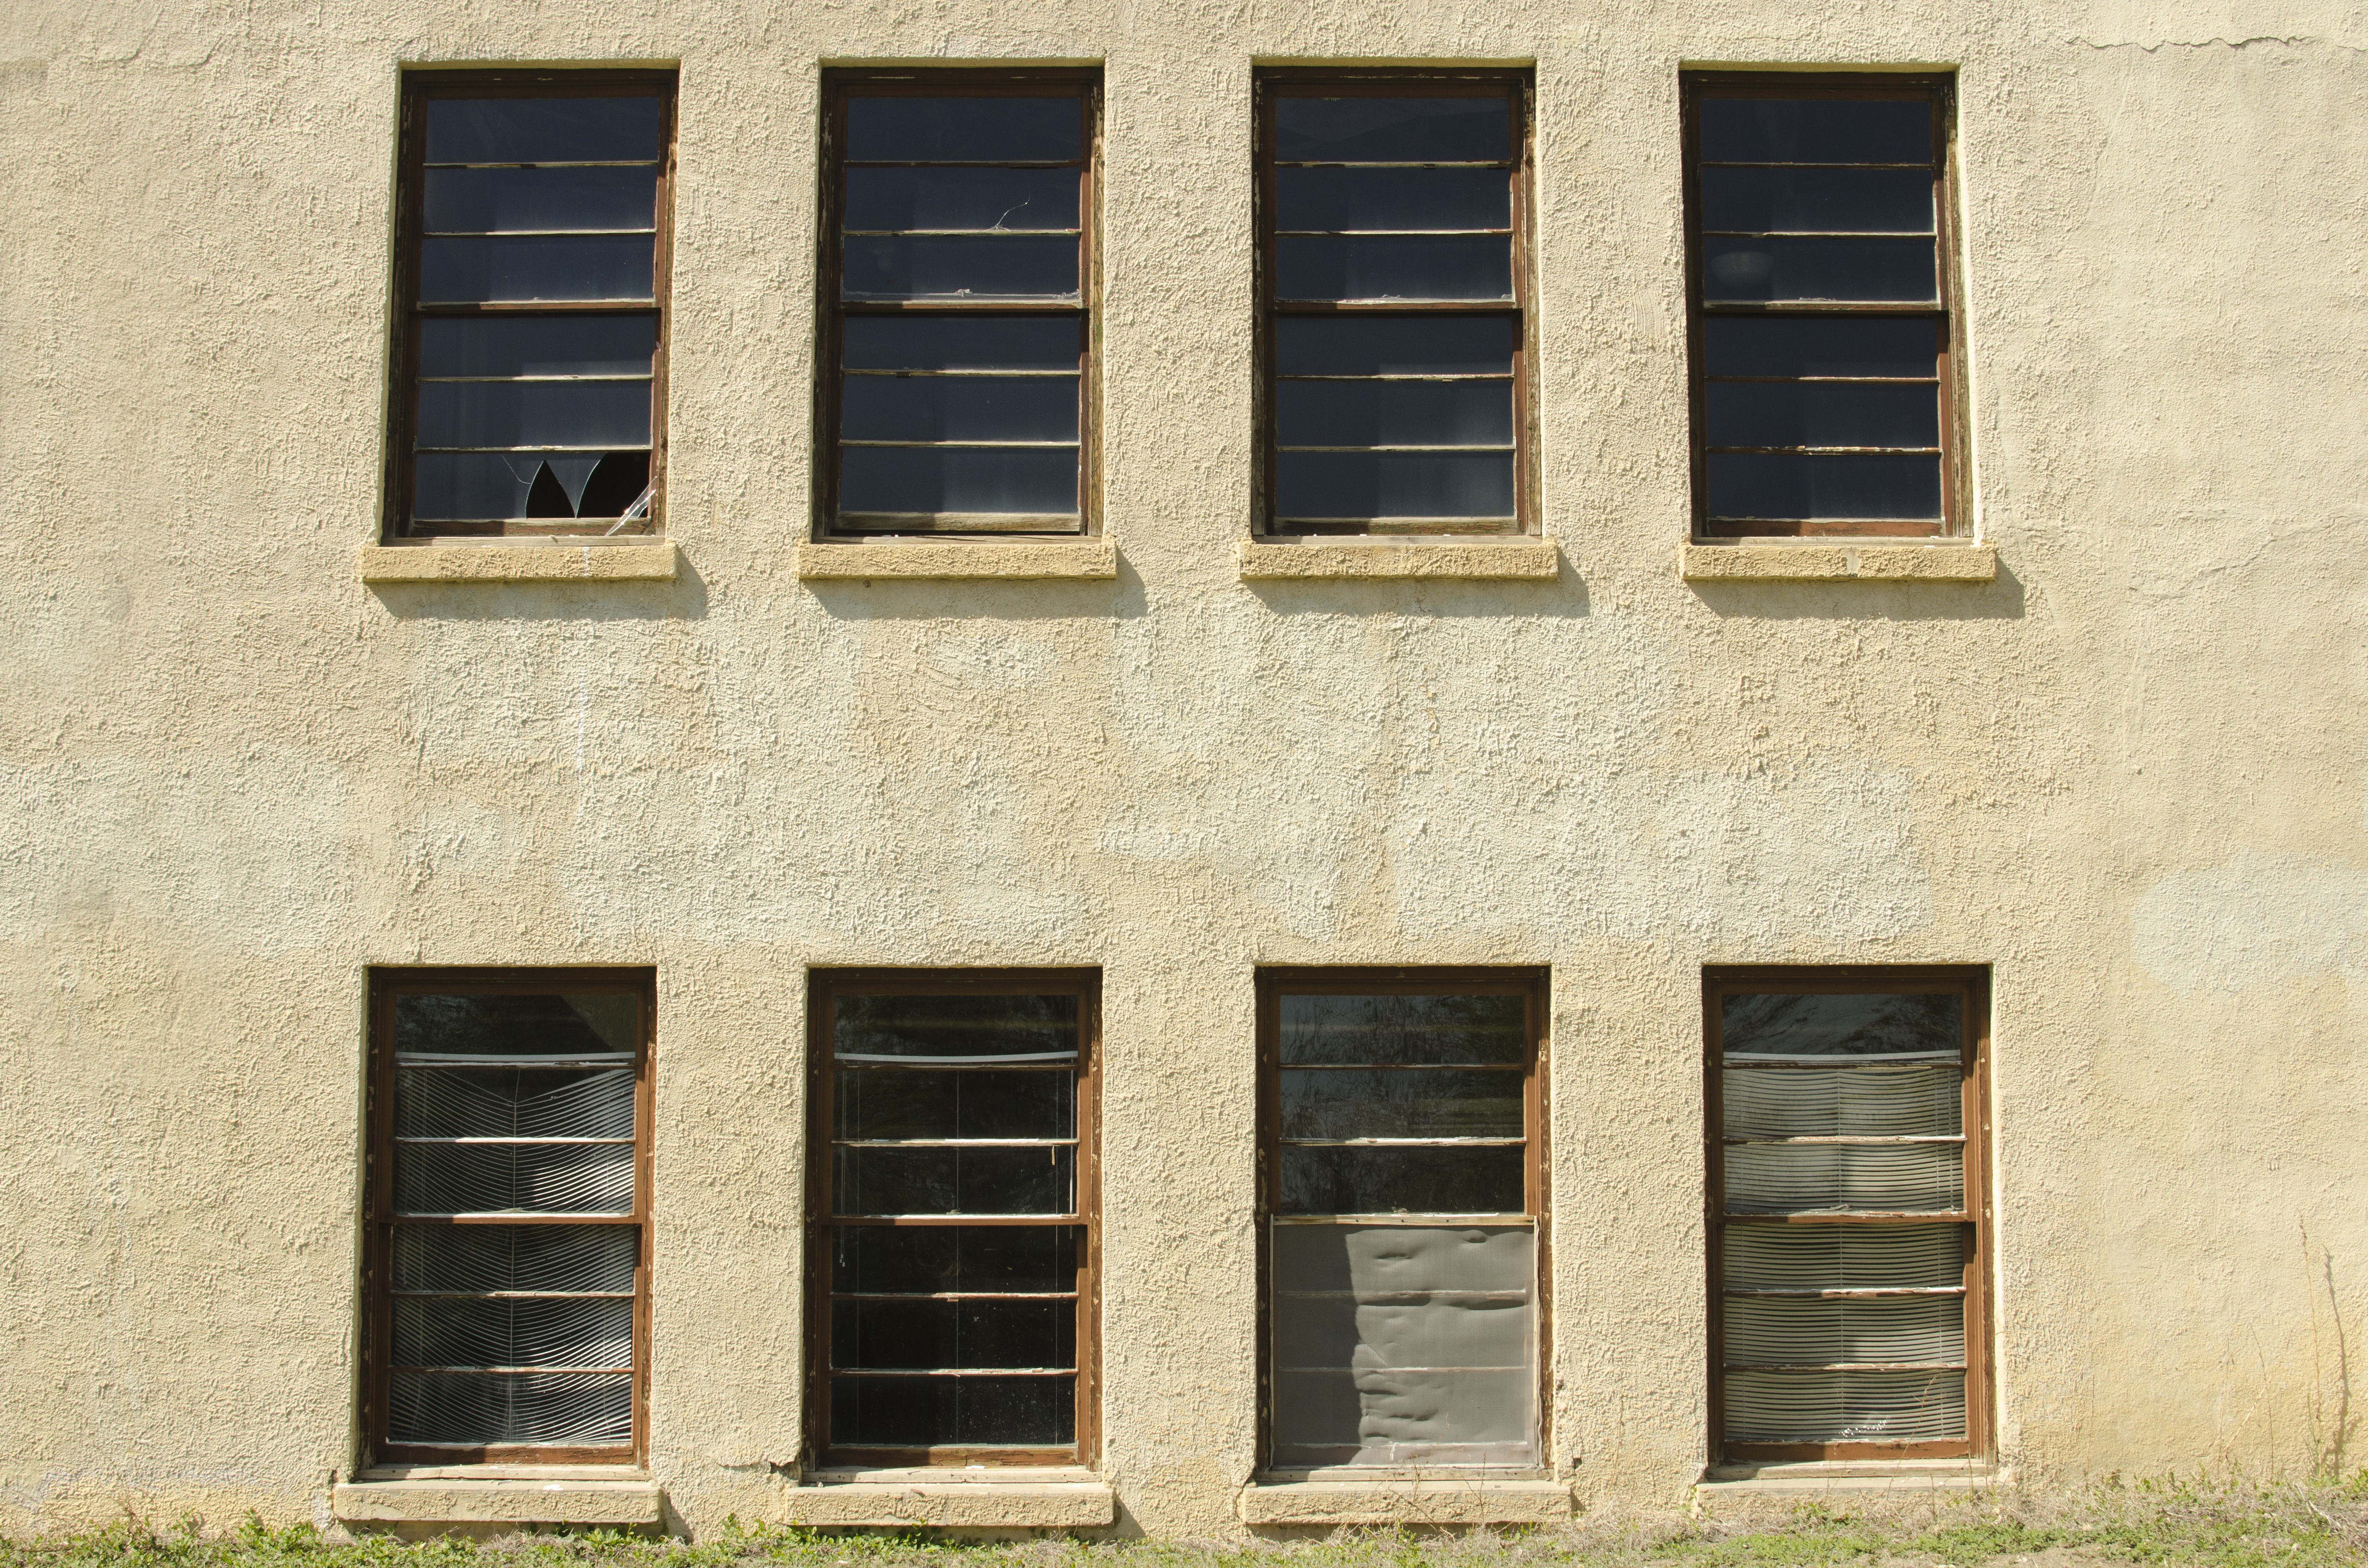
architecture, structure, wood, house, window, building, old, home, wall, stone, rustic, rural, cottage, broken, facade, abandoned, property, grunge, rough, empty, exterior, decay, ruin, old building, brick, door, concrete, weathered, cement, abandon, estate, brickwork, stucco, siding, aged, broken windows, residential area, window covering, sash window, multiple windows